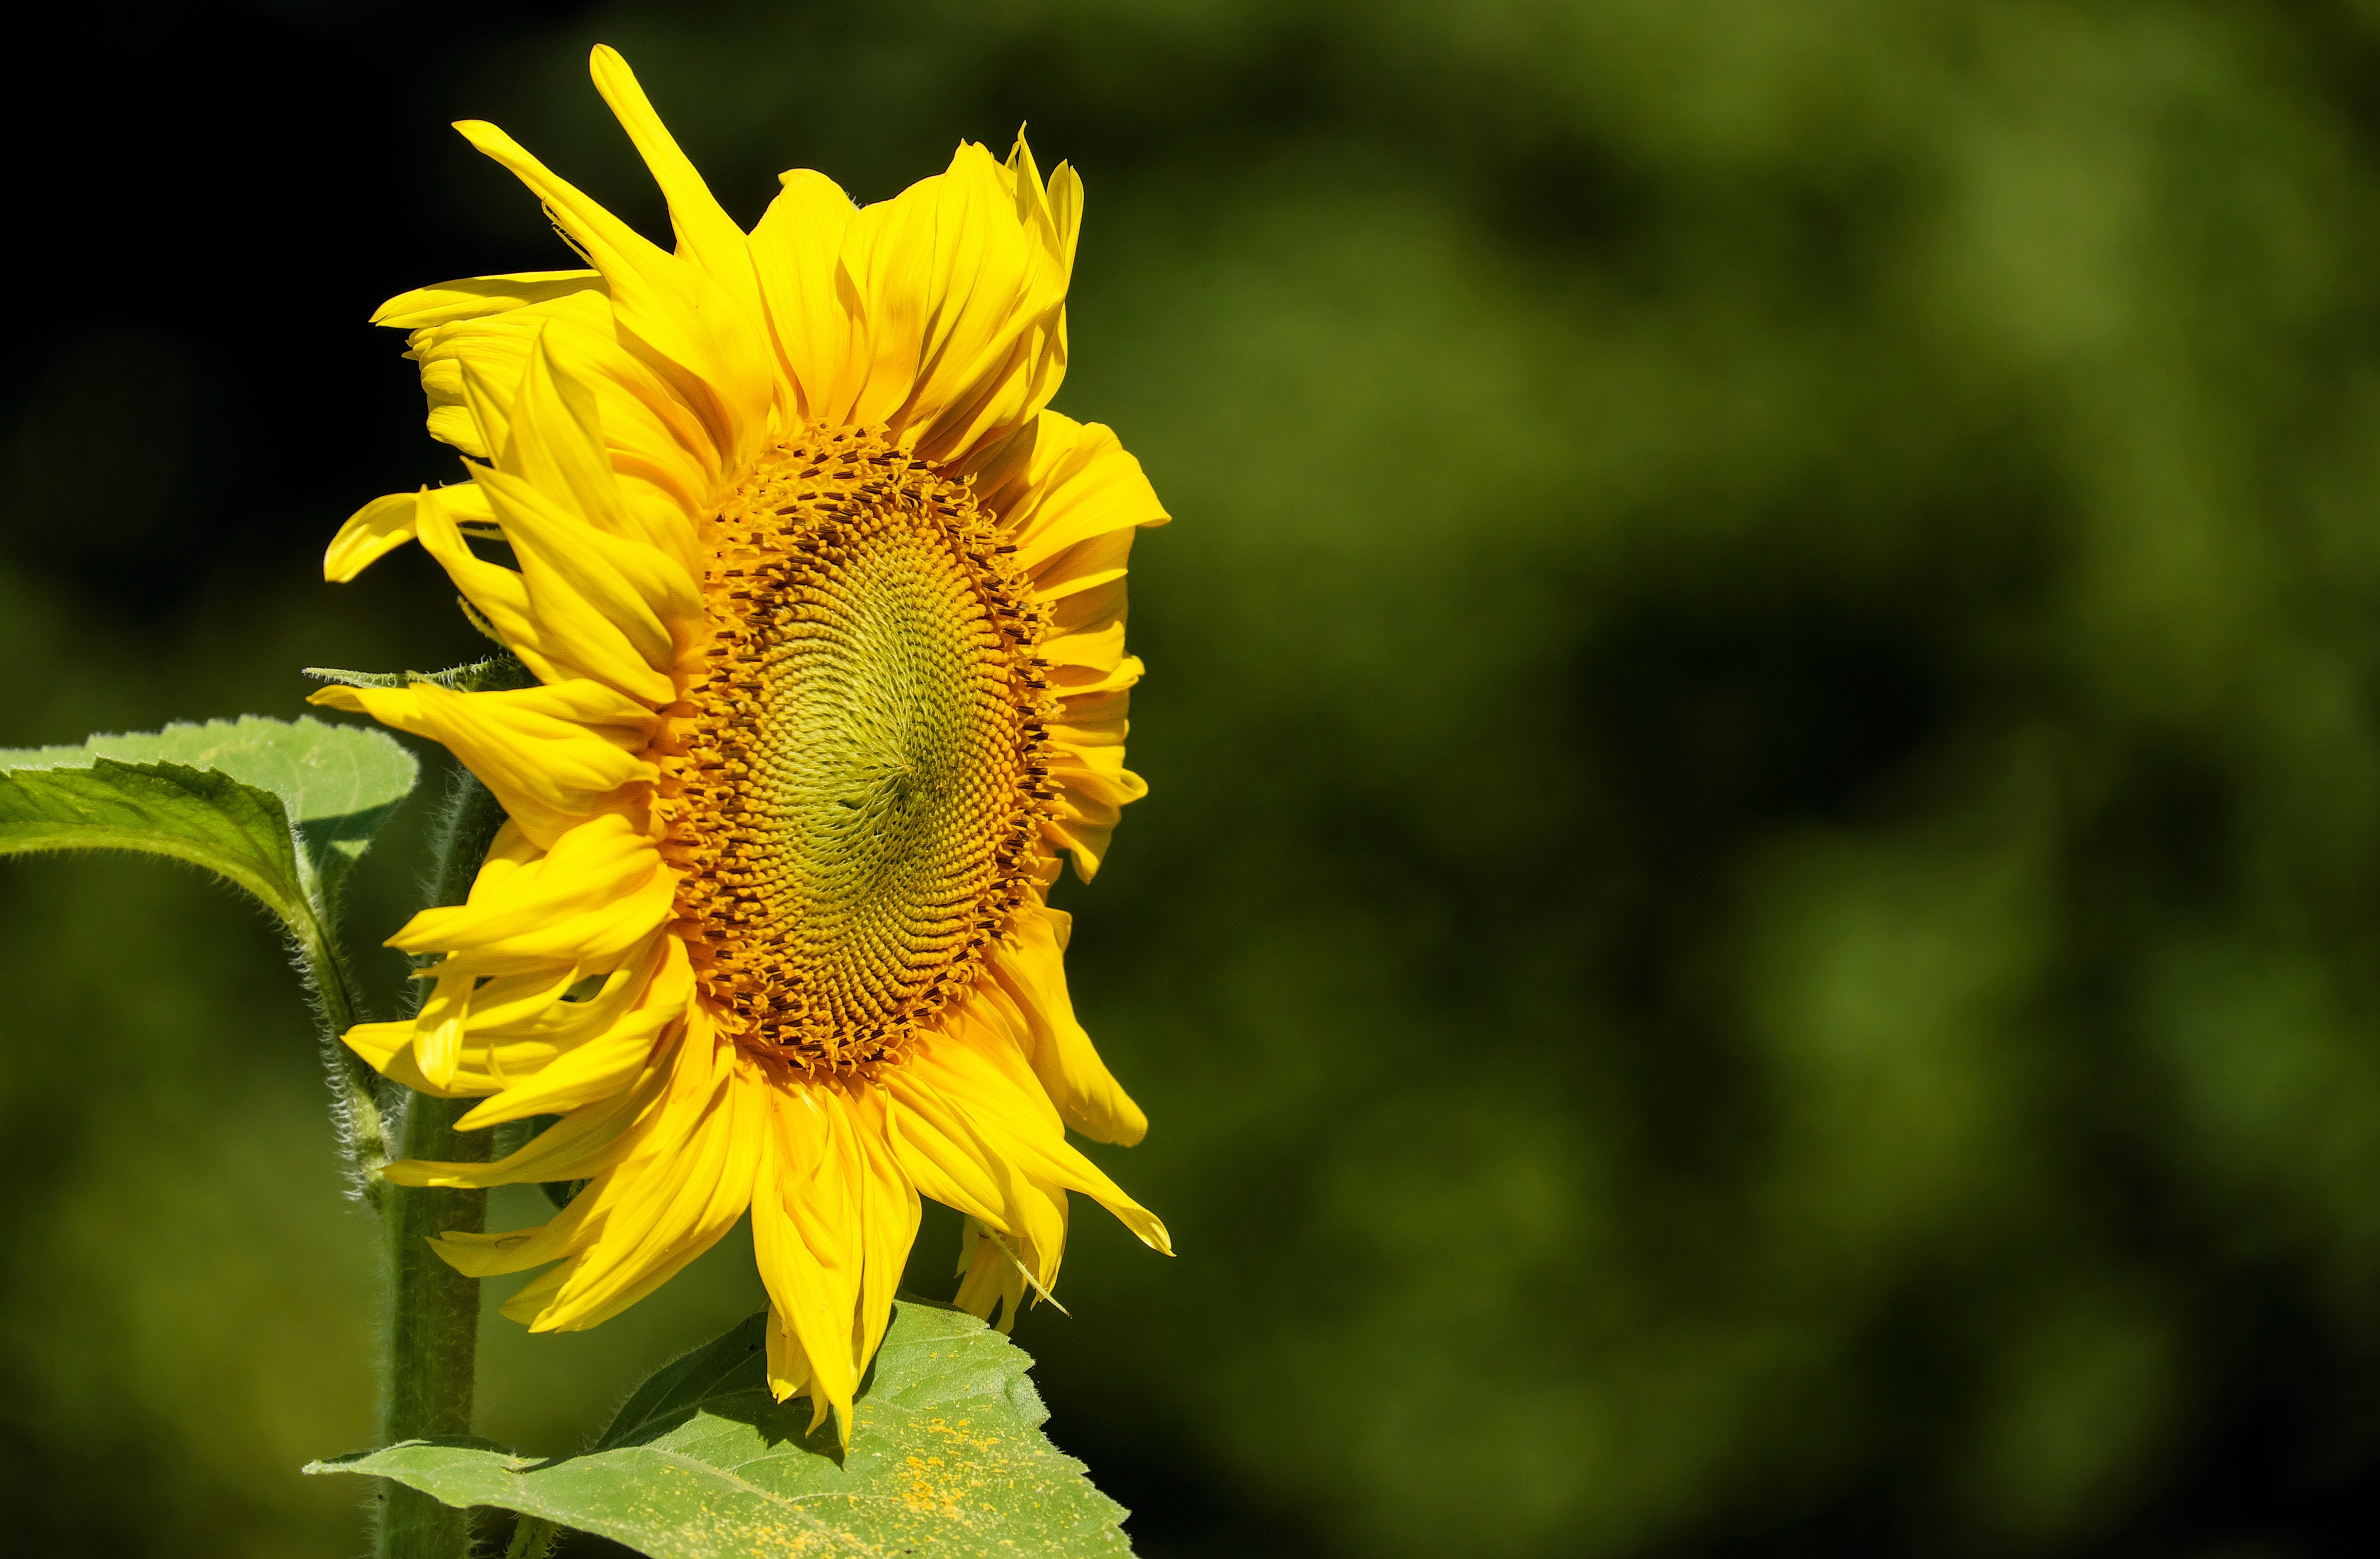
nature, blossom, plant, field, leaf, flower, petal, bloom, summer, green, botany, yellow, flora, sunflower, wildflower, flowers, close up, sun flower, macro photography, flowering plant, daisy family, sunflower seed, plant stem, land plant